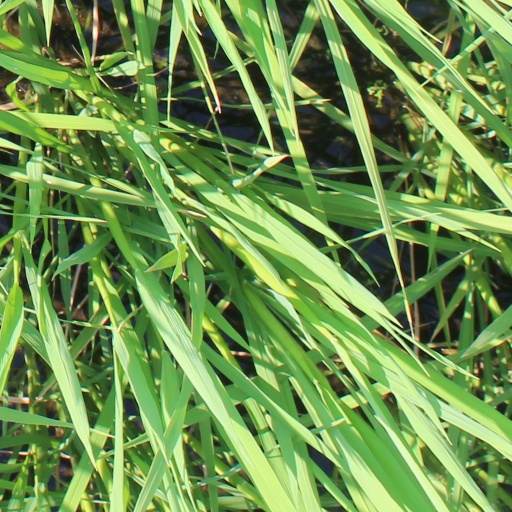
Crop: rice